Boruto: Naruto the Movie

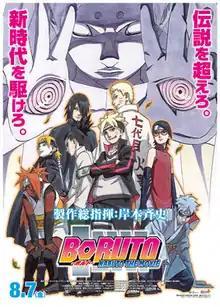
Theatrical release poster

Boruto: Naruto the Movie is a 2015 Japanese animated martial arts fantasy film and the directorial debut of Hiroyuki Yamashita. It is based on Masashi Kishimoto's manga and anime "Naruto", and is the second film to be a part of the canonical Naruto storyline, being a sequel to the manga series. It stars Yūko Sanpei, Junko Takeuchi, Kokoro Kikuchi and Noriaki Sugiyama. Set after the finale of "Naruto", the film focuses on the titular character and main protagonist Boruto Uzumaki, son of "Naruto"s main protagonist, the Seventh Hokage Naruto Uzumaki, who cannot stay with his family due to being the leader of his Leaf Village. Vigilante Sasuke Uchiha returns to the village with warnings about two beings who might become a big threat to the world peace the ninjas managed to bring about in the original series.